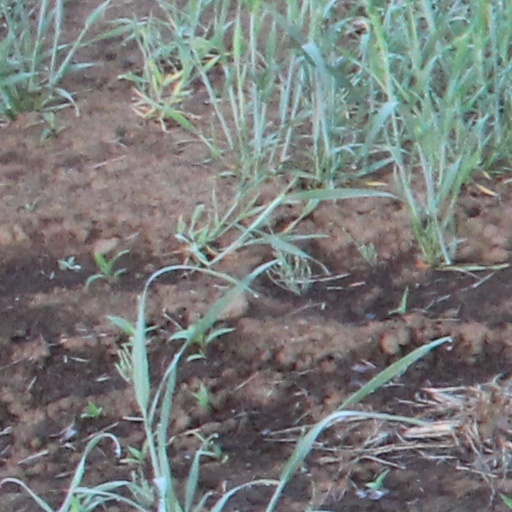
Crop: wheat